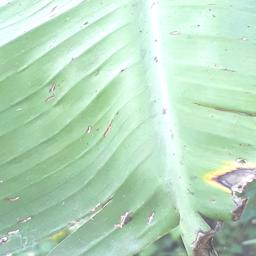
Label: POTASSIUM DEFICIENCY